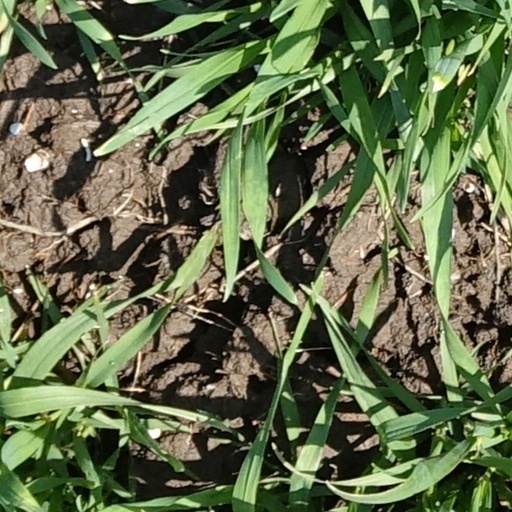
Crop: wheat